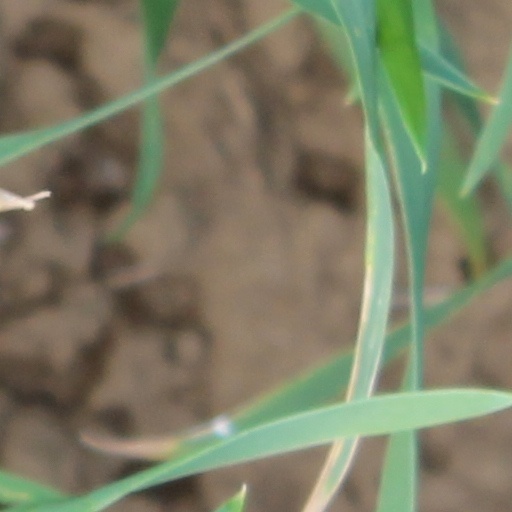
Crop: wheat